Orcadas Base

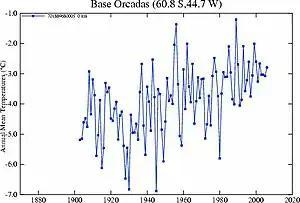
Annual mean temperatures measured at Orcadas Base, 1901–2007

On March 30, 1927, naval non-commissioned officer Emilio Baldoni established the first radio telegraph link with Ushuaia. Up to that point, the Orcadas Base remained isolated from the rest of the world until the yearly relief arrived. The radio station (coded LRT in Argentina) allowed for a permanent communication link.